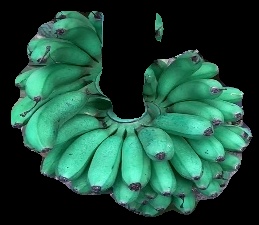
Variety: rasbale
Grade: grade1